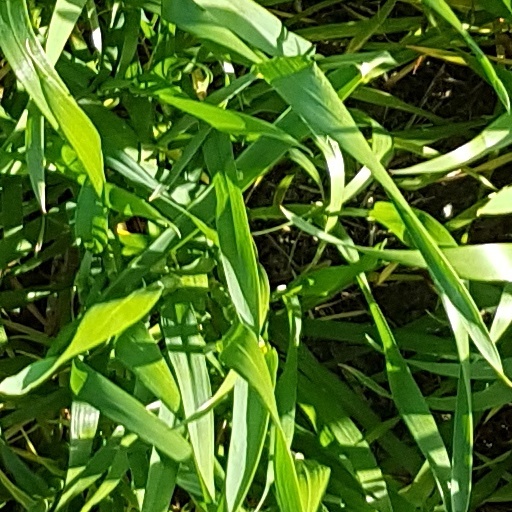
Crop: wheat